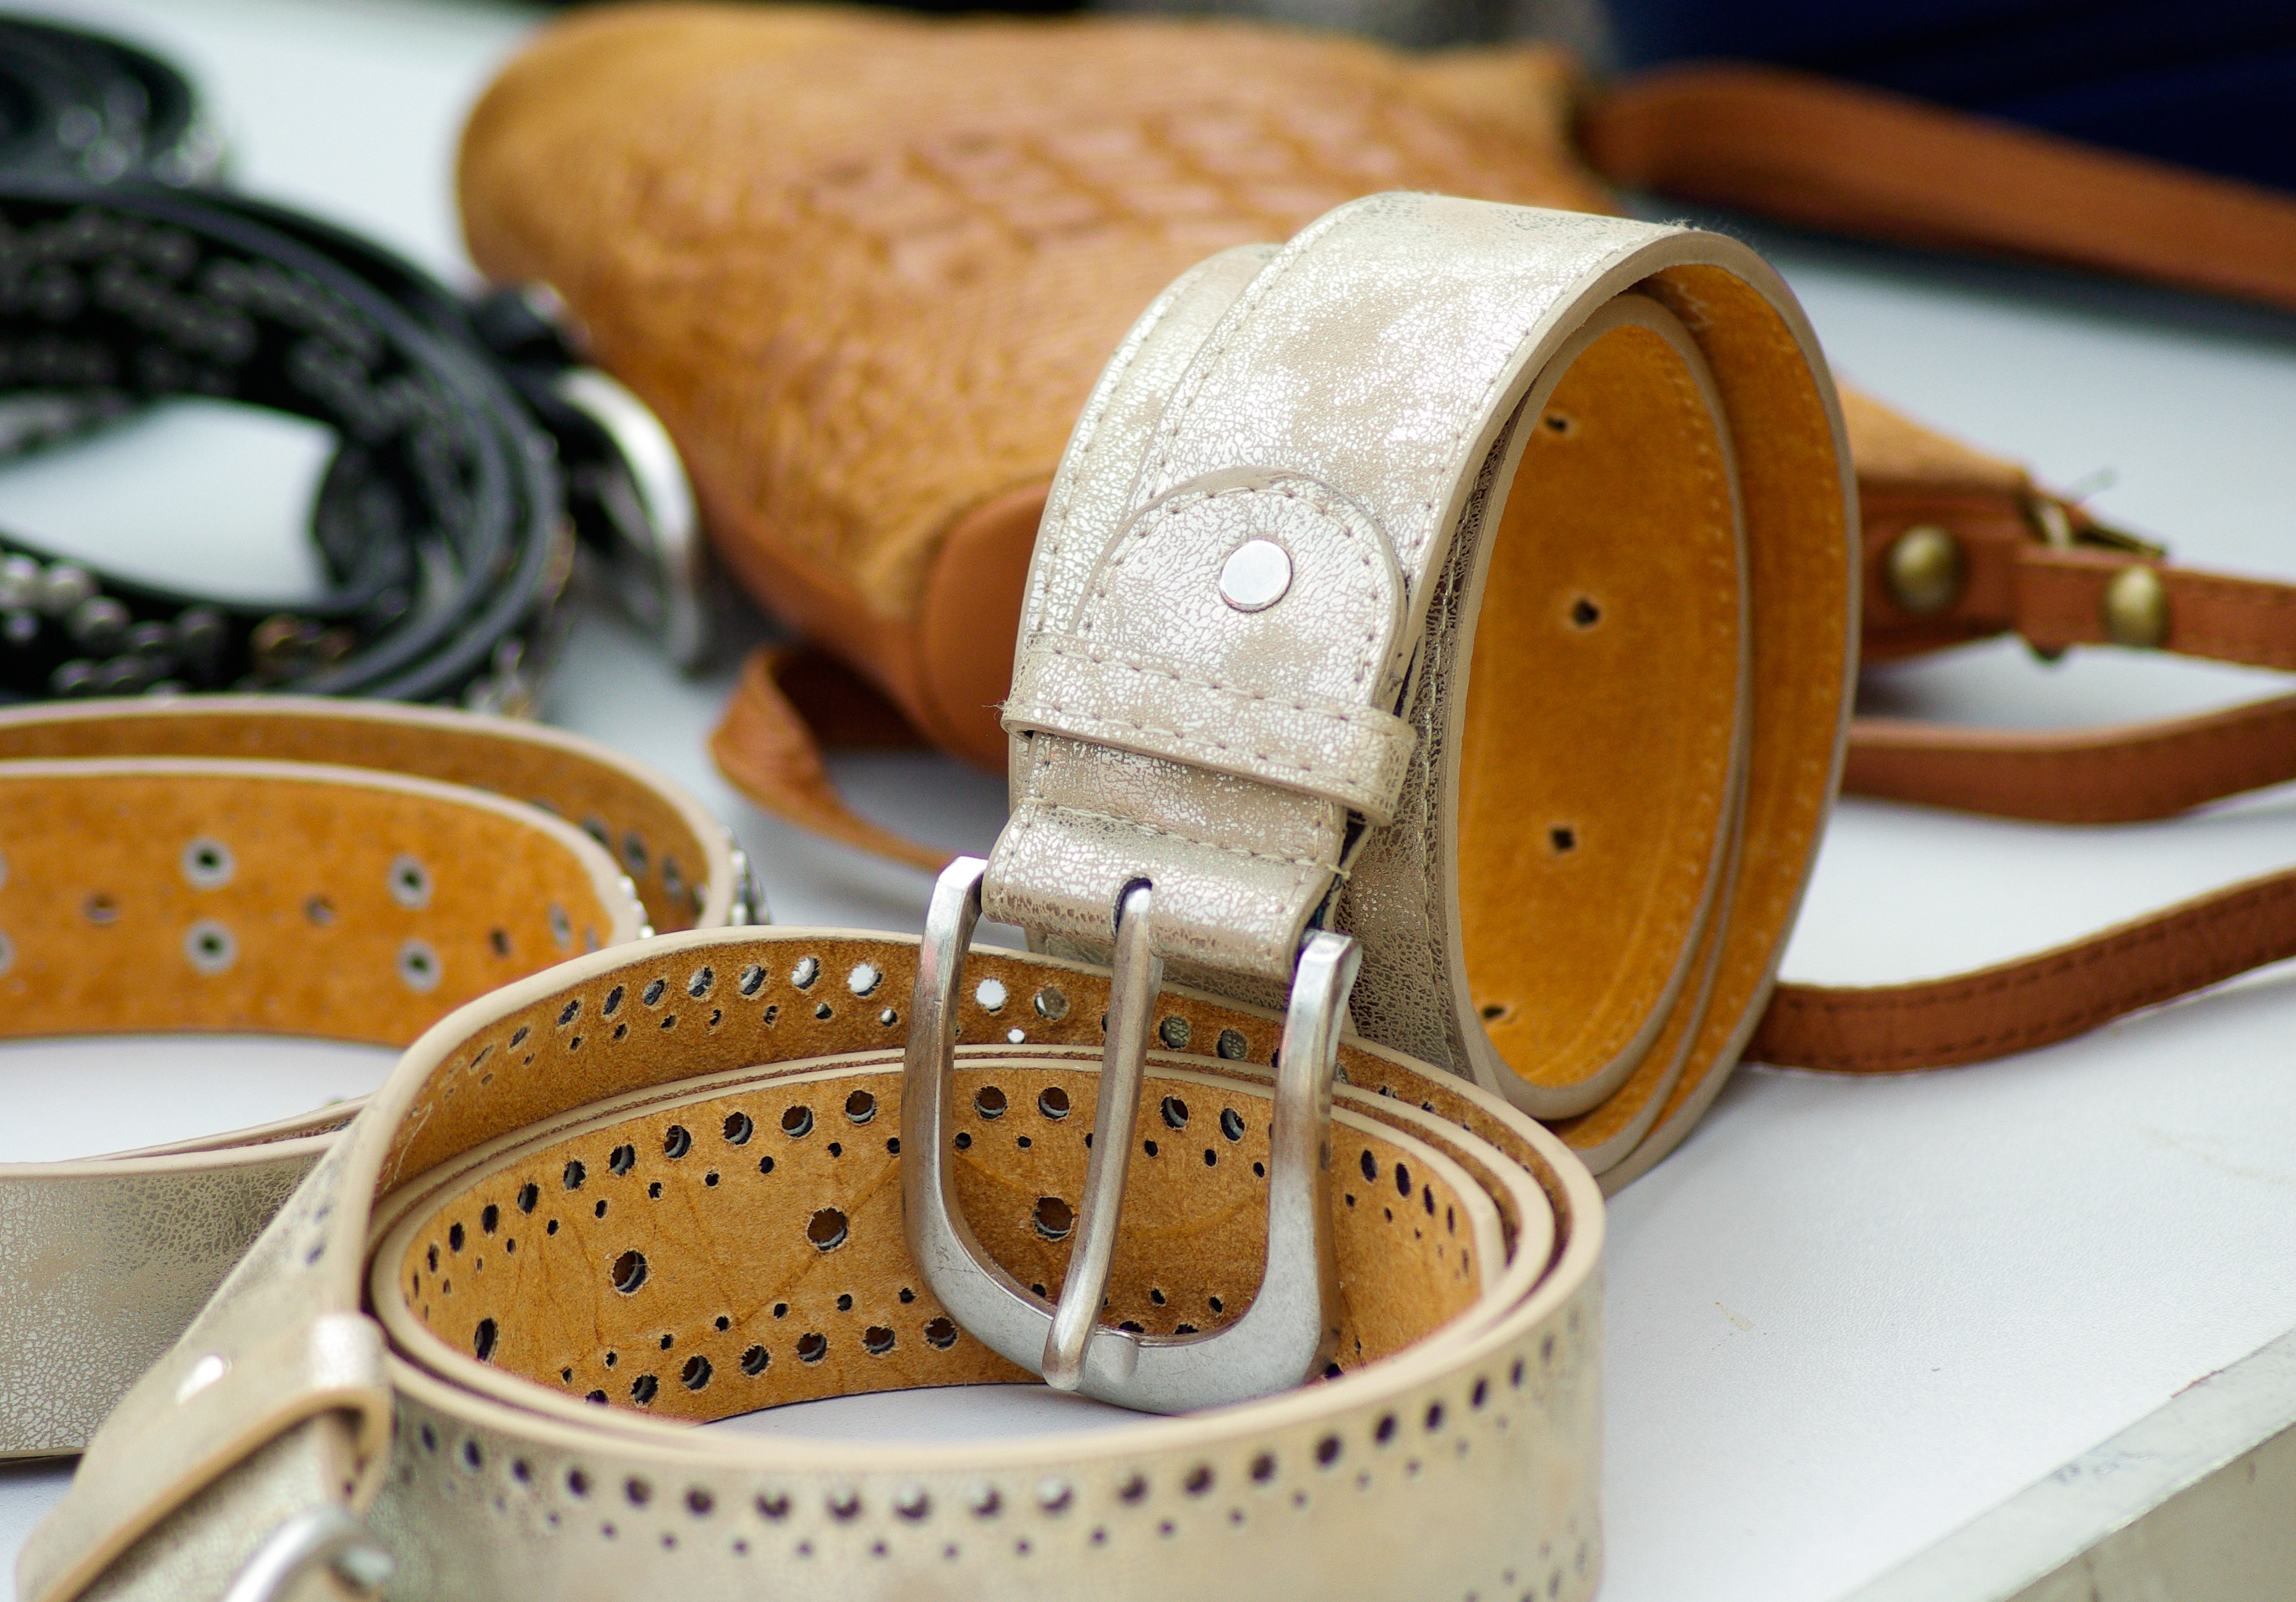
hand, leather, clothing, belt, mode, man made object, fashion accessory